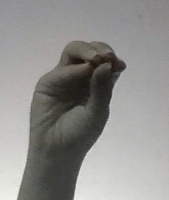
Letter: ha